War of Devolution

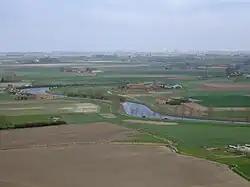
The Yser river, in Maritime Flanders; a good example of the geography in this area

Turenne's first objective was Charleroi, a key Spanish supply base; Castelo Rodrigo could not hold it and withdrew to Brussels, first destroying its fortifications. On 2 June, De Montal was appointed French governor and given a garrison of 3,000, while Vauban began rebuilding its defences. By the end of July, Rochebaron had captured Tournai, Kortrijk and Oudenaarde; Turenne advanced on Dendermonde, intending to take Antwerp.